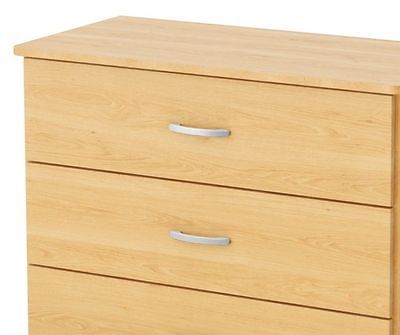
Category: cabinet